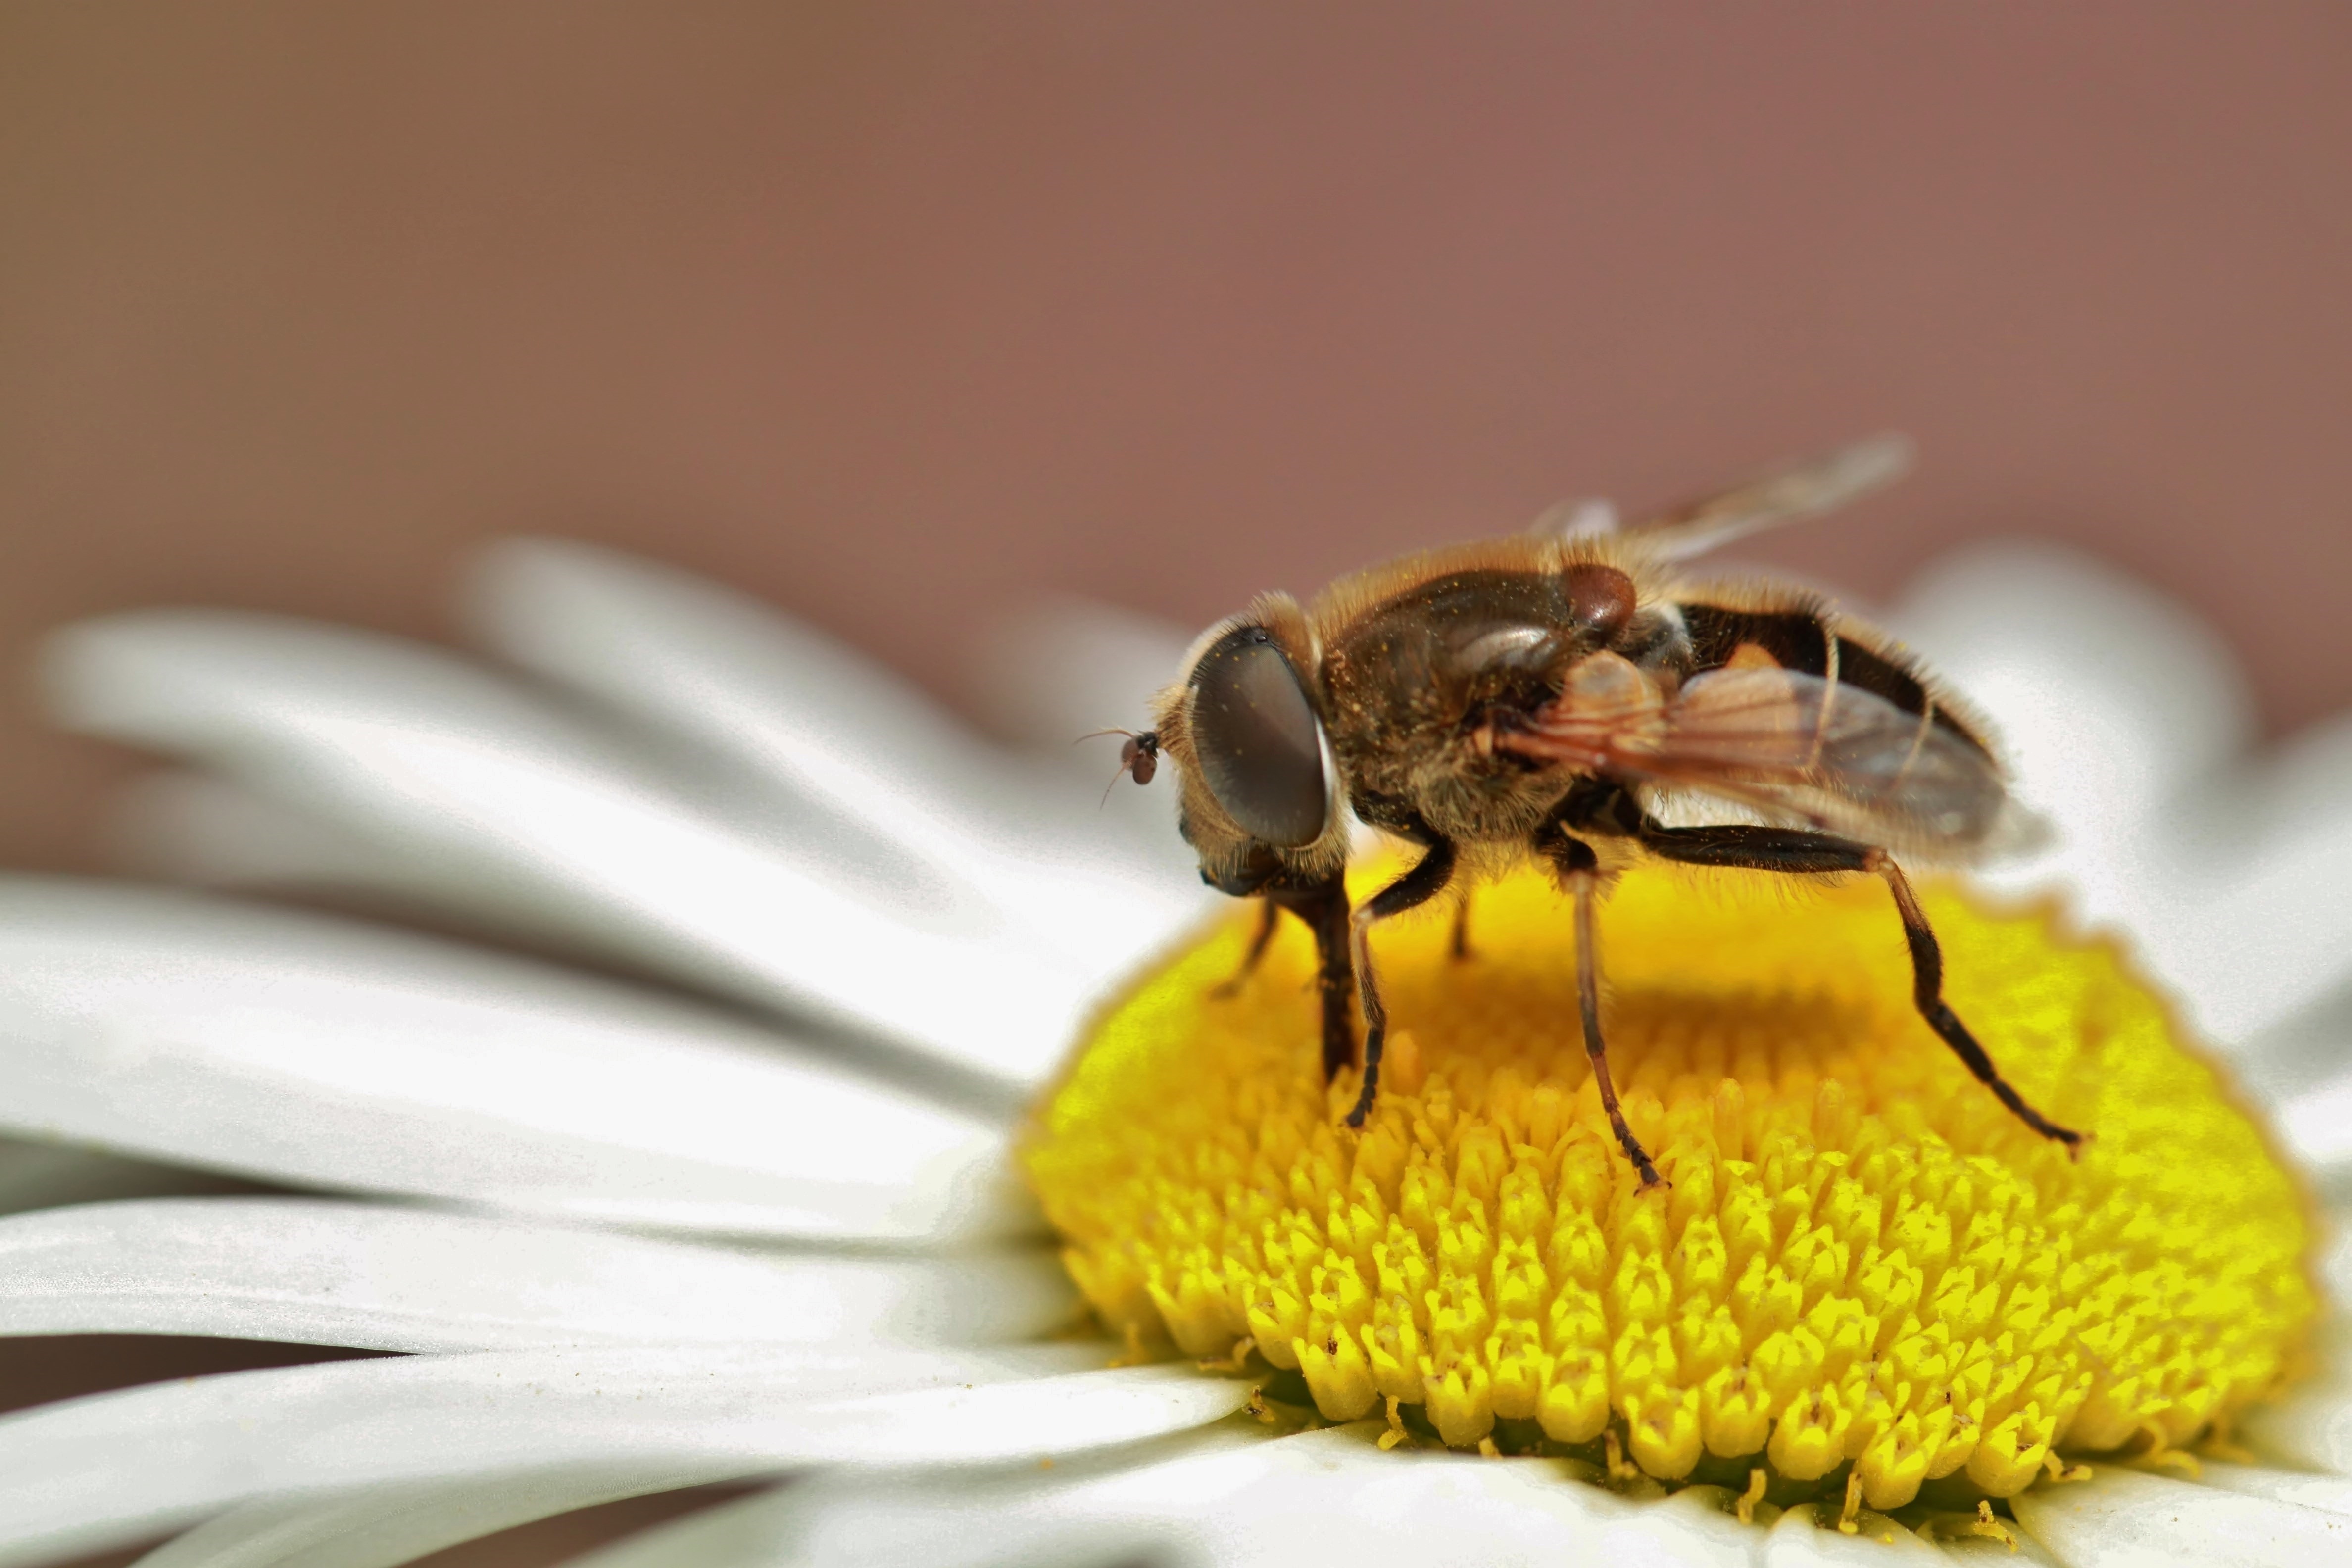
nature, blossom, plant, white, photography, flower, petal, bloom, animal, fly, summer, pollen, insect, macro, yellow, garden, close, flora, fauna, invertebrate, flowers, close up, pointed flower, hoverfly, petals, animals, bright, bee, creature, pest, animal world, nectar, marguerite, macro photography, inflorescence, insect macro, proboscis, honey bee, bee pollen, suck, macro photo, insect photo, sharpness game, membrane winged insect